Carmela Carvajal

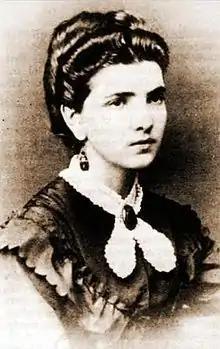
Carmela Carvajal.

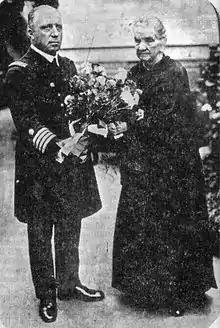
Doña Carmela Carvajal de Prat, in one of her last photographs, receiving tribute from Commodore Julio Víctor Goicochea Álvarez, commander of the first Peruvian squadron to visit Chile after the War of the Pacific. Early 20th century.

Carmela Carvajal Briones (Quillota, July 16, 1851 - Santiago, August 16, 1931) was the wife of the Chilean navy captain Arturo Prat, hero of the Battle of Iquique.